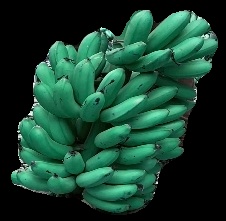
Variety: rasbale
Grade: grade1